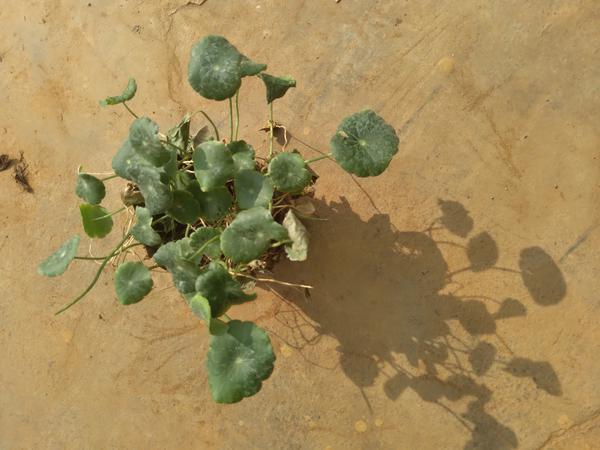
Plant: Brahmi